Gilles de Rais

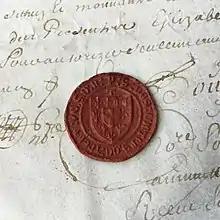
Wax seal reproducing Gilles de Rais’s jurisdictional seal relating to contracts for the Tiffauges estate, which he held from his wife Catherine de Thouars

In accordance with the clauses of Catherine de Thouars's marriage contract, her mother Béatrice de Montjean retained in dower a number of possessions of the late Miles II de Thouars, including Tiffauges and Pouzauges castles. Jean de Craon and Gilles de Rais hoped to recover the inheritance of all Beatrice's Poitevin castles at a later date. However, Béatrice de Montjean remarried Jacques Meschin de la Roche-Aireault, former squire to the late Miles II de Thouars and chamberlain to King Charles VII of France. This union compromised the plans of the lord of La Suze and his grandson. As a result, the two men commissioned their acolyte Jean de la Noe, captain of Tiffauges, to kidnap Beatrice. Jean de la Noe also seized Jacques Meschin's younger sister. Béatrice de Montjean was imprisoned at Le Loroux-Bottereau, then at Champtocé. Her son-in-law Gilles de Rais and Jean de Craon threatened to sew her up in sackcloth and throw her into a river if she did not relinquish her dower.